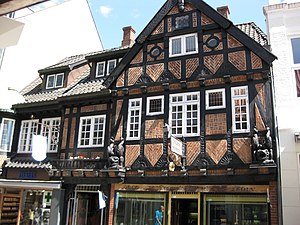
Vejle / Galleri
""Den Gamle Guldsmedie"" i Vejle, Sydjylland.
Vejle er en større dansk by i Sydjylland i det inderste af Vejle Fjord, hvor Vejle Ådal og Grejsdalen møder hinanden. Med sine 57.655 indbyggere er byen Danmarks 9. største by. Vejle ligger i Vejle Kommune, som blev etableret ved kommunalreformen i 2007. I forbindelse med kommunalreformen blev Vejle hjemby for regionshuset for Region Syddanmark i kontorbygningerne for det tidligere Vejle Amt.